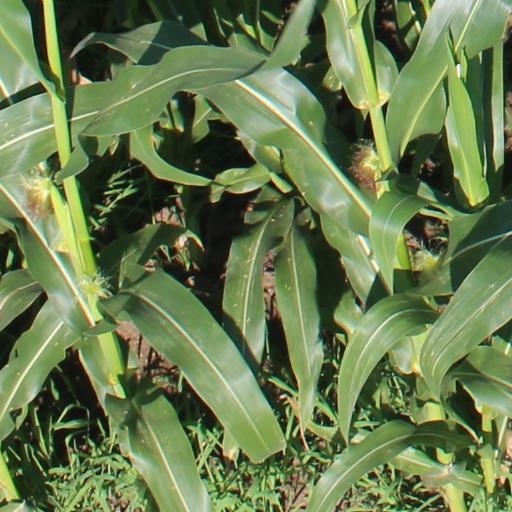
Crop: maize; corn